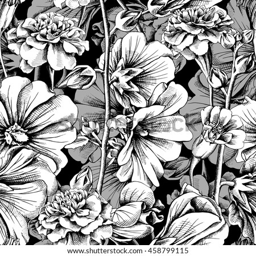
seamless pattern with a marigold and person flowers .